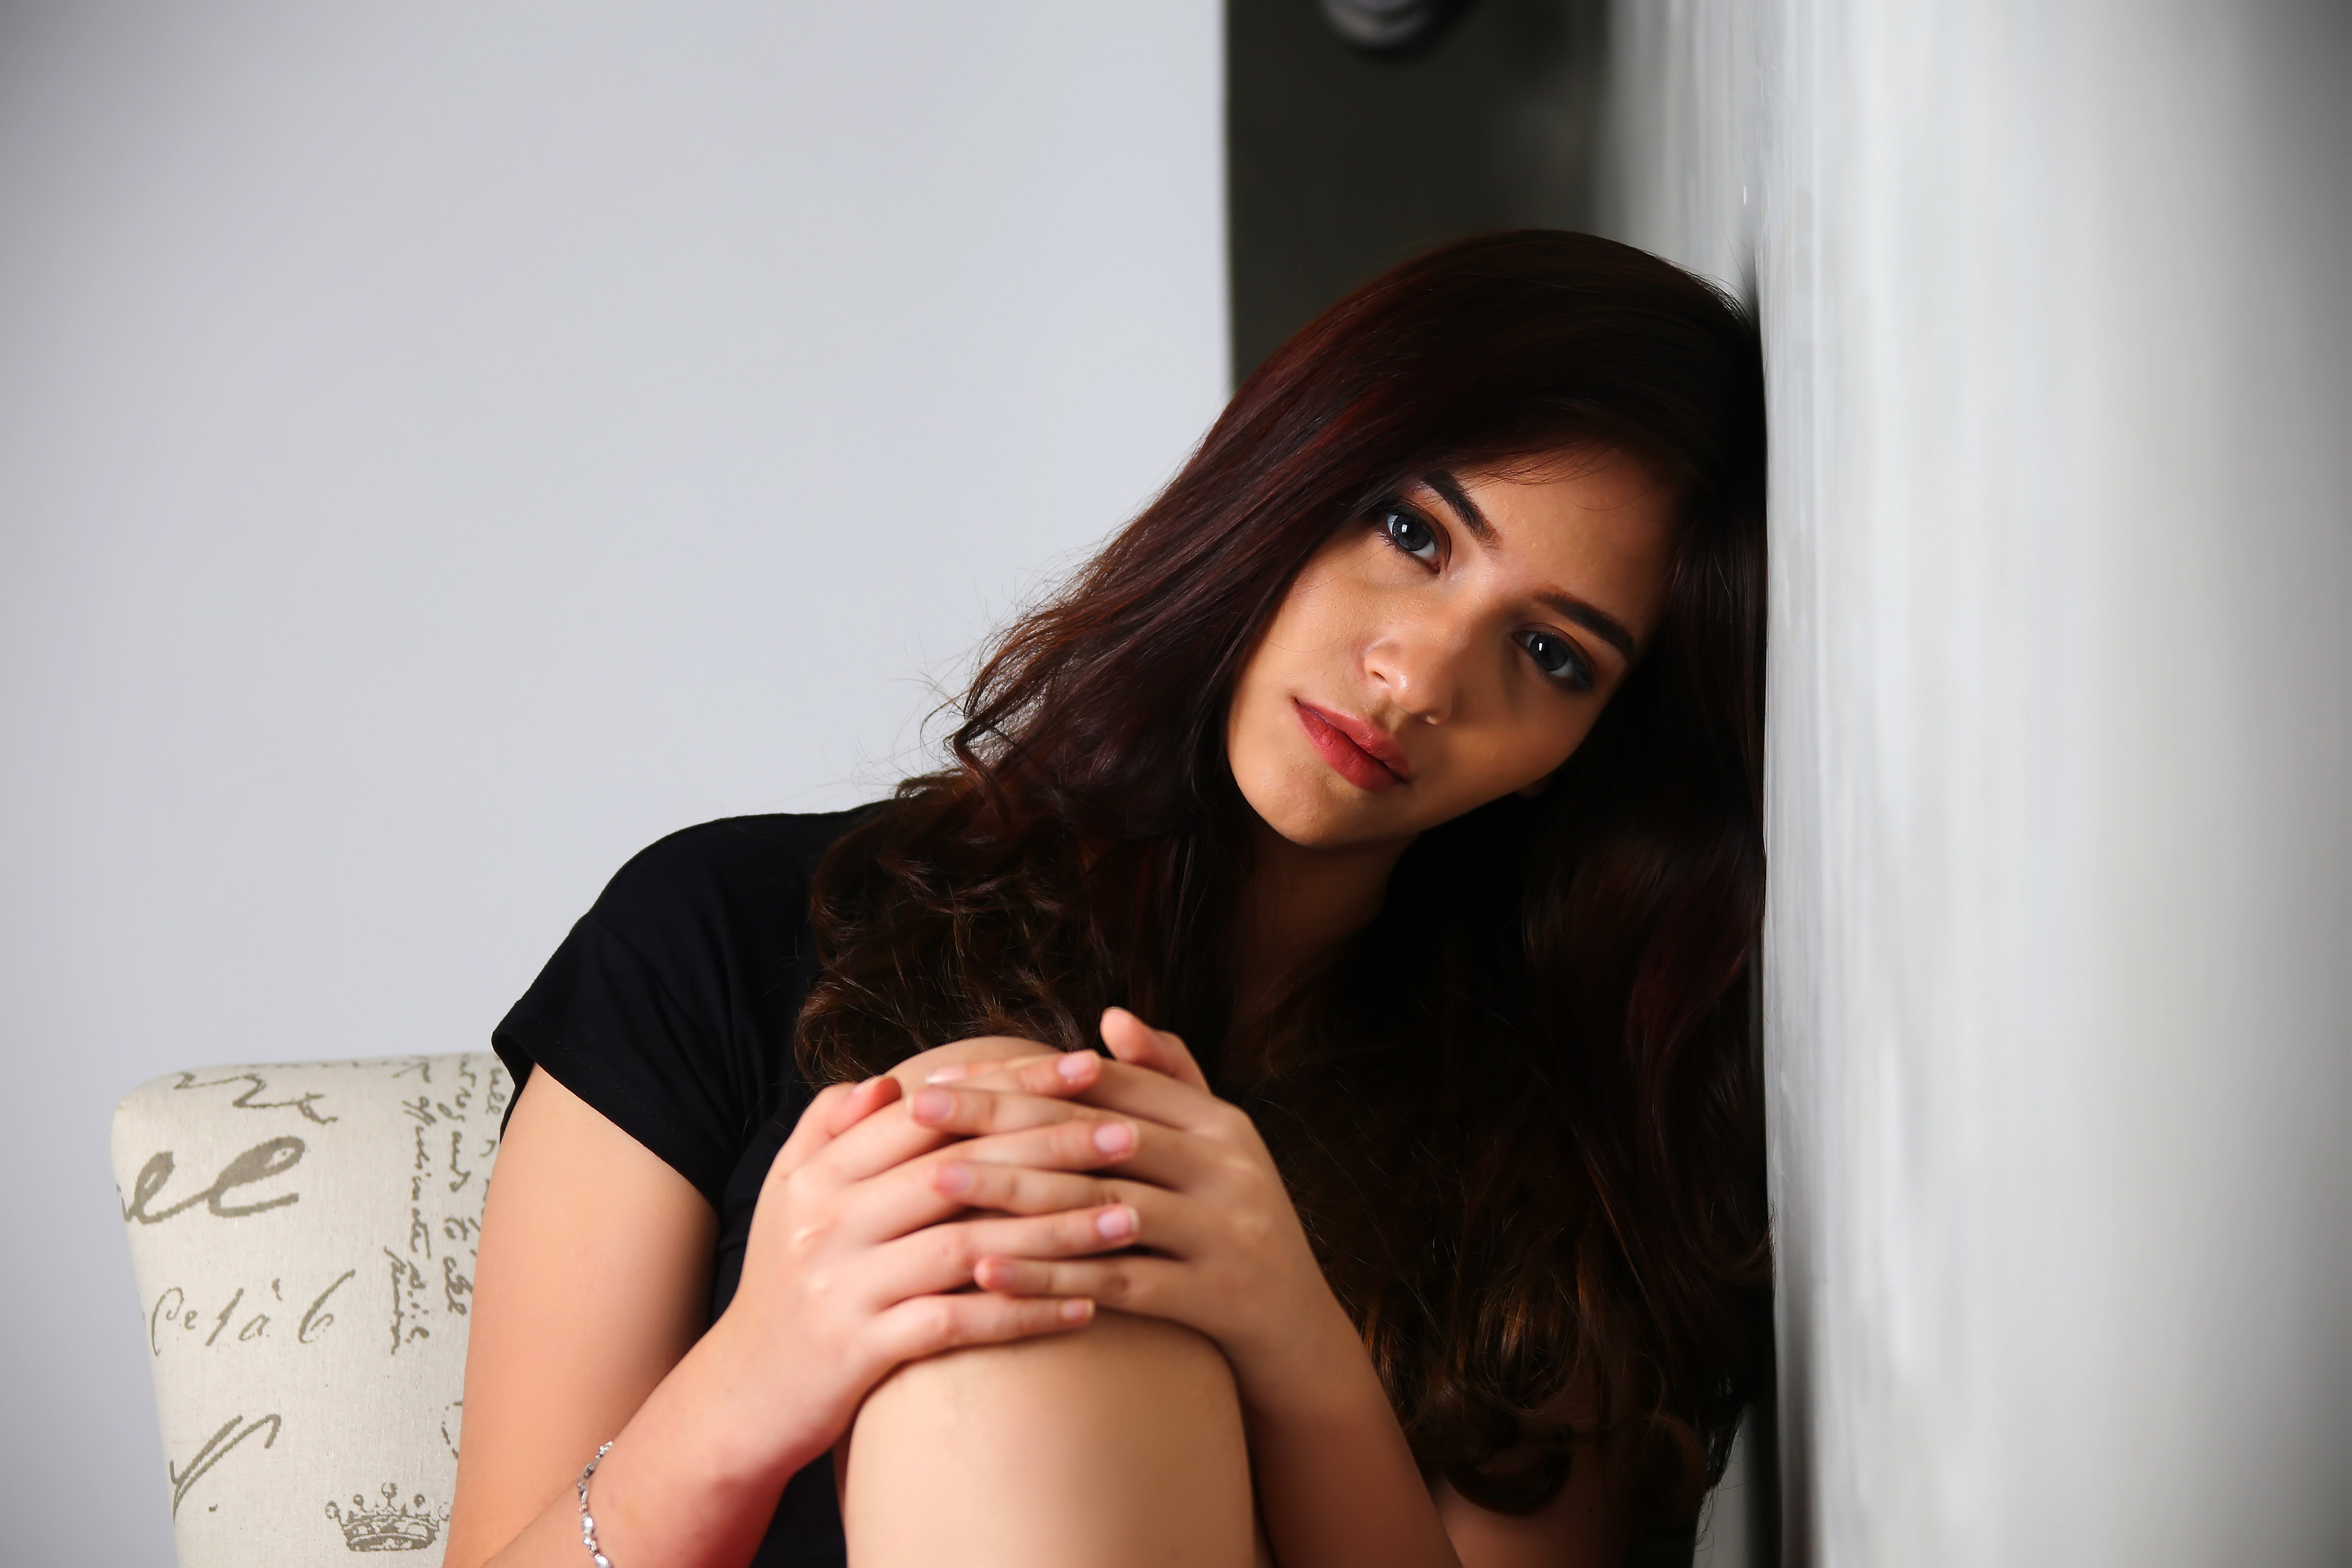
beauty, human hair color, girl, model, lady, fashion model, black hair, photo shoot, brown hair, long hair, thigh